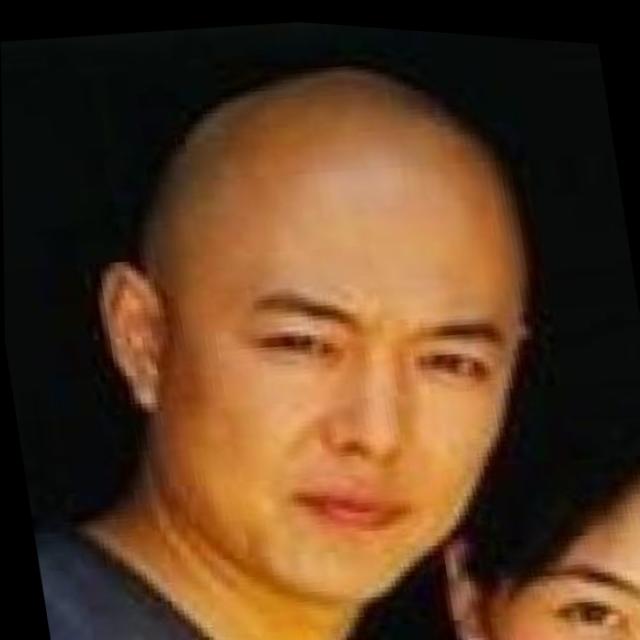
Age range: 21-44